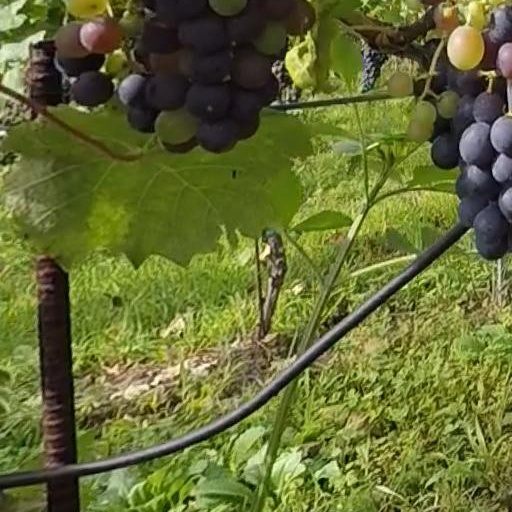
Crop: grape